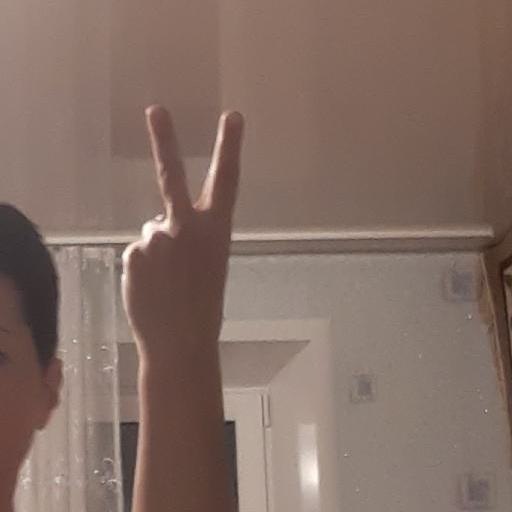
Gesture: peace_inverted